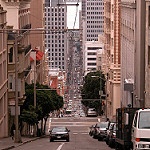
Scene: Outdoor